Słupsk

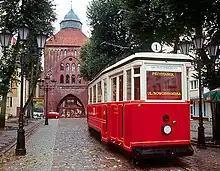
Trams in Słupsk operated between 1910 and 1959

Słupsk lies in an "pradolina" of the Słupia River. The city centre is situated significantly lower than its western and easternmost portions. Divided into two almost equal parts by the river, Słupsk is hilly when compared to other cities in the region. About of the city's area is covered by forests, while is used for agricultural purposes.